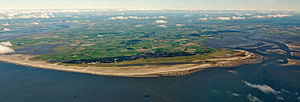
Sankt Peter-Ording / Billeder
Sankt Peter-Ording er en landsby og kommune i det nordlige Tyskland under Kreis Nordfriesland i delstaten Slesvig-Holsten. Byen er beliggende på halvøen Ejdersted i Nordfrisland i det sydvestlige Sydslesvig.